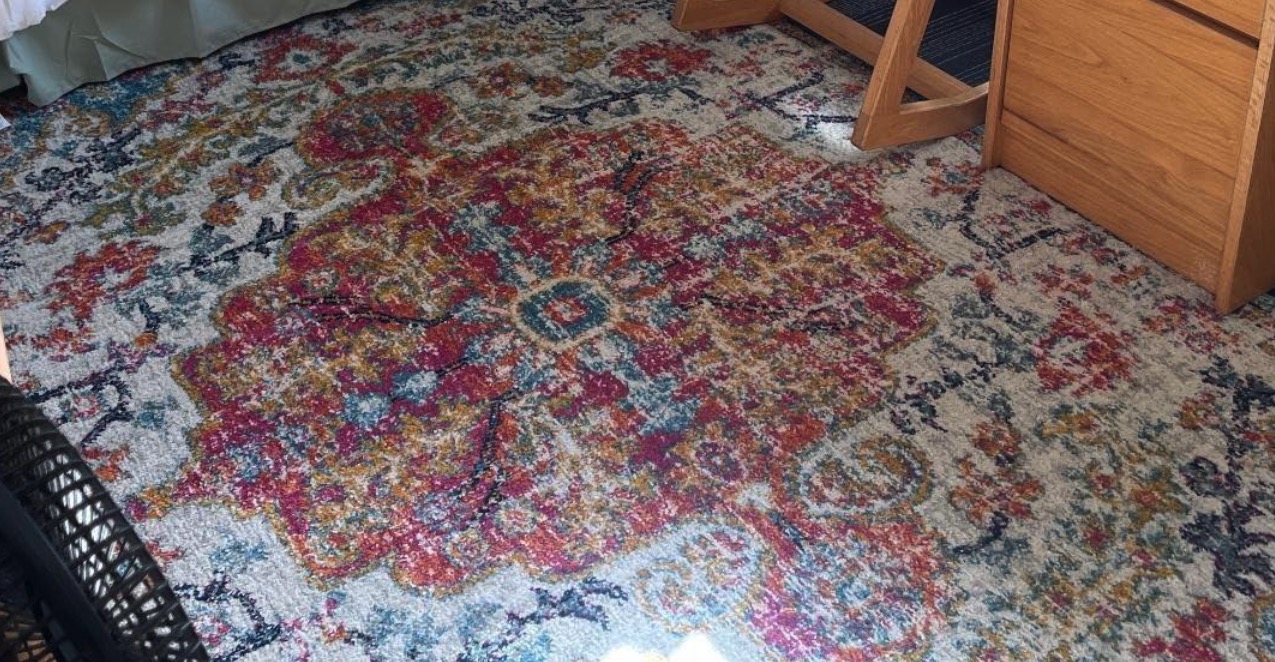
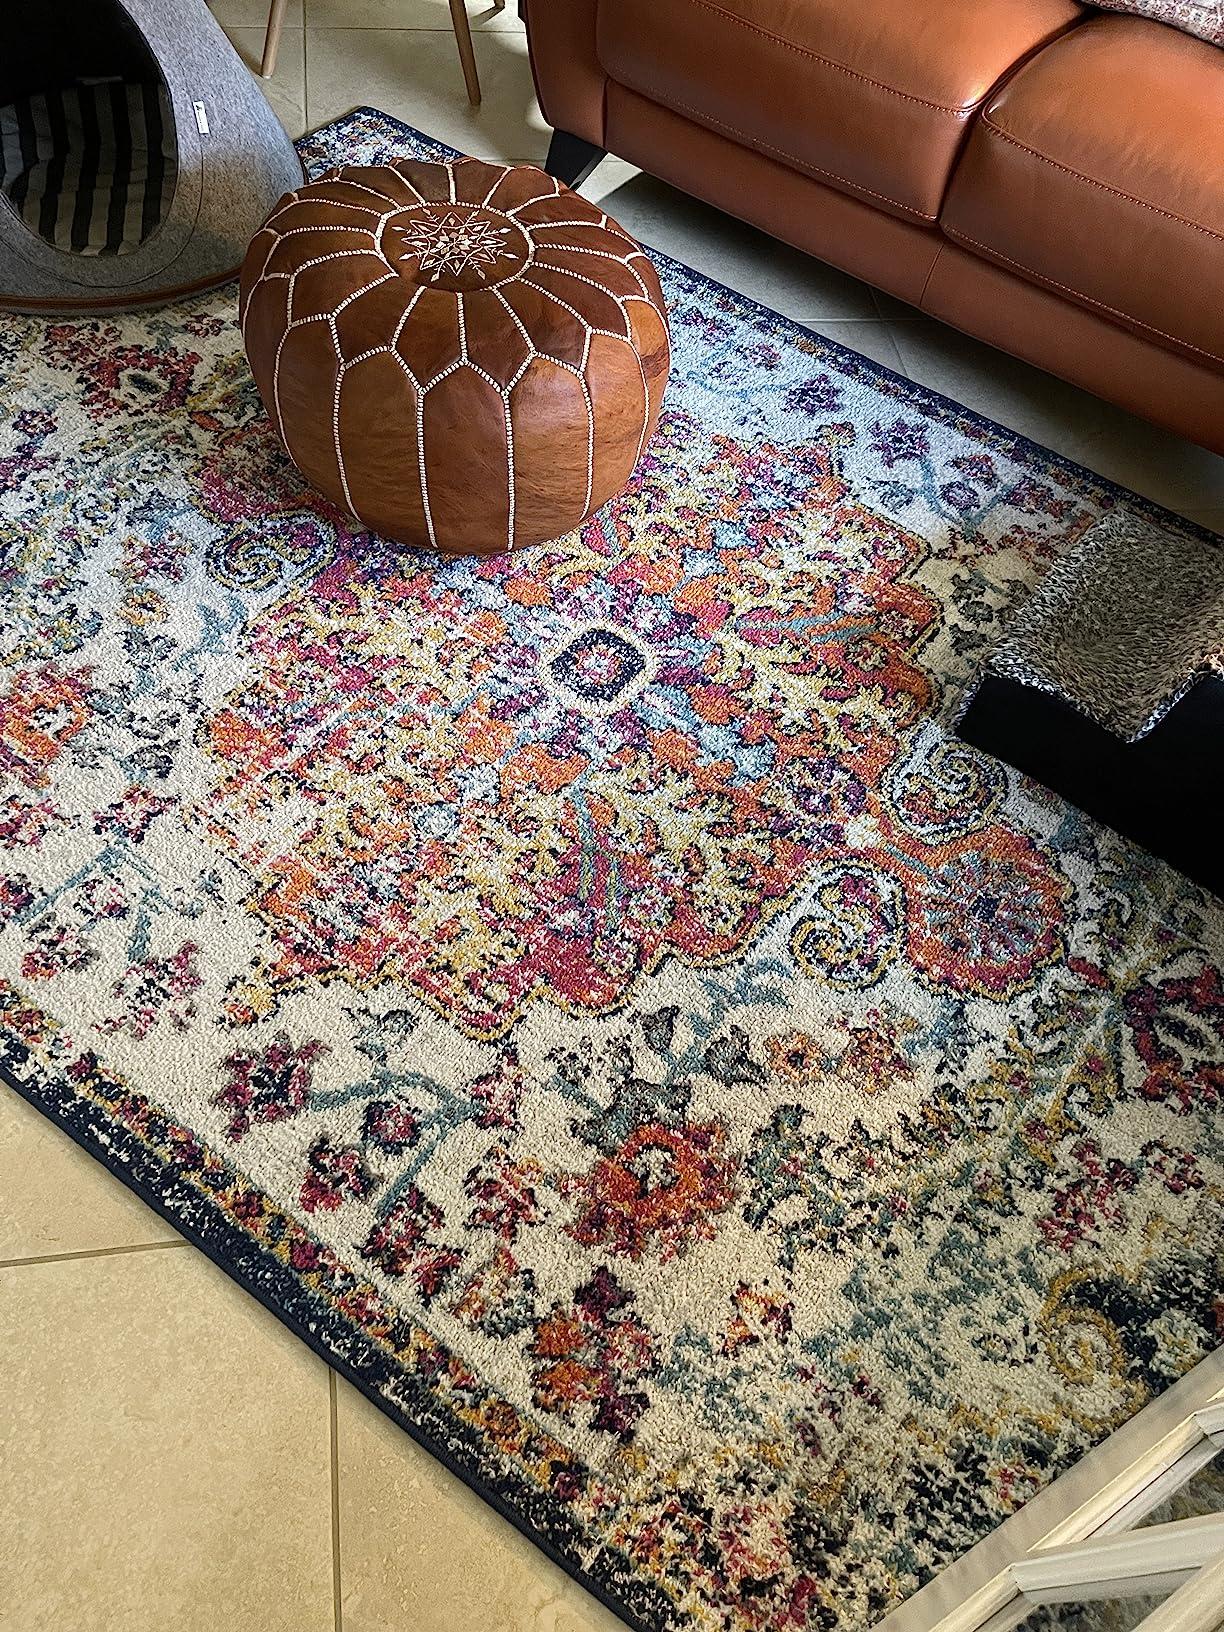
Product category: misc
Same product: yes